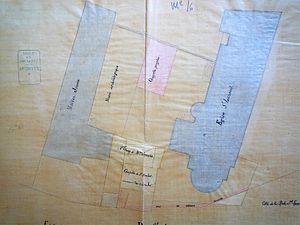
Plan du site du musée archéologique de Grenoble vers 1870 (église Saint-Laurent à l'époque
Le musée archéologique Saint-Laurent est un musée départemental situé à Grenoble, en France, au pied de la colline de la Bastille, dans le quartier Saint-Laurent de la rive droite de l'Isère.